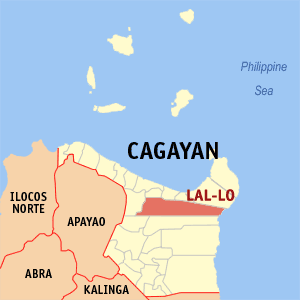
Lal-lo est une municipalité de la province de Cagayan, aux Philippines.